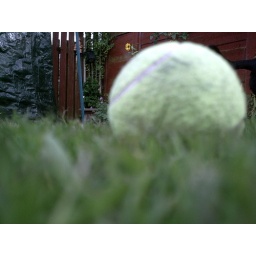
tennis ball in the grass